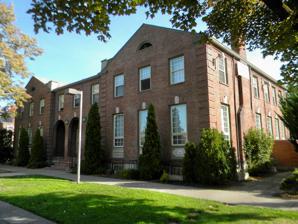
Building: YWCA Building (Yakima, Washington)
Country: United States of America
Year built: 1935
Historic women's building in Washington United States historic place Young Women's Christian Association Building U.S. National Register of Historic Places The building in 2014 Location 15 North Naches Avenue, Yakima , Washington 98901 Coordinates 46°36′17″N 120°30′00″W / 46.60472°N 120.50000°W / 46.60472; -120.50000 Built 1935 Architect John W. Maloney Architectural style Georgian Revival Website chateauyakima .com NRHP reference No. 93000361 Added to NRHP April 29, 1993 The YWCA Building , now the Chateau Yakima , is a historic Young Women's Christian Association building in downtown Yakima, Washington . It was completed in 1935 and added to the National Register of Historic Places in 1993. History Founded in 1909, the Yakima YWCA originally rented the second floor of Sawbridge's Hardware Store and used the gym from the First Baptist Church. In 1920, the YWCA purchased the land for the building but they were not able to break ground until 1934, when a local businessperson Alexander Miller donated $80,000 toward the effort. The building opened the next year and offered job placement, a gym, a library, temporary housing, and inexpensive meals to young women. After the YWCA vacated the building, it became the "Chateau Yakima", where the former common areas are rented for events while other sections are used as a coworking space . In 2023, the YWCA obtained the St. Elizabeth's School of Nursing building at the former Astria Regional Medical Center , and began converting it into a women's shelter . Architecture The building is in the Georgian Revival style, although there are some Neoclassical finishes and Federal Revival interiors. Local board president Mary Remy sketched out the plans for the building and its multiple functions which architect John W. Maloney formalized into the final design. The building has a two-story gabled pavilion with a red brick running bond pattern. There are keystones over the first-floor windows. See also List of YWCA buildings YWCA Building (Seattle) YWCA Building (Bellingham, Washington) National Register of Historic Places listings in Yakima County, Washington References